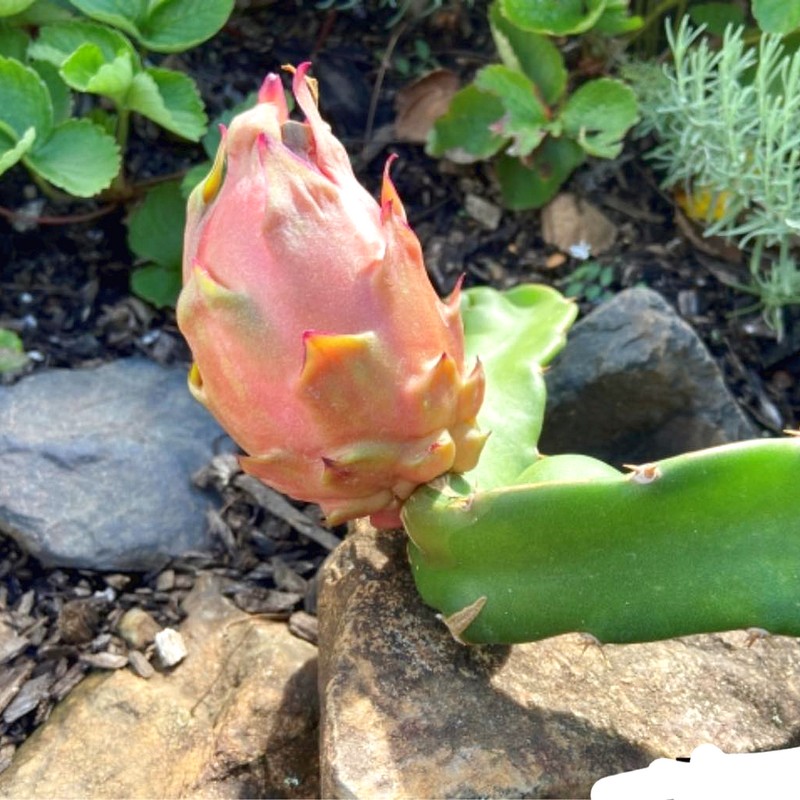
Label: Mature Dragon Fruit